Ulisse Cantagalli

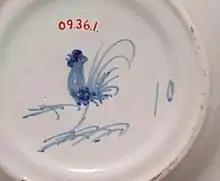
Cantagalli's Cockerel Mark - Metropolitan Museum of Art, New York

Ulisse Cantagalli understood that there was a vast opportunity for high-end Italian maiolica early in the 1870s. He set out to reorganize his business to emulate the early Renaissance pieces, not as fakes, but as reproductions. He equipped his factory to produce maiolica, the highest expression of Renaissance ceramic art and started training talented painters, founding a school of design aimed at teaching the art of majolica to his best workers.